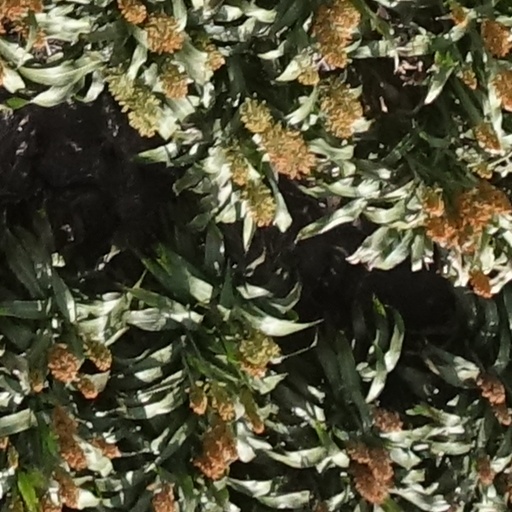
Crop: sorghum